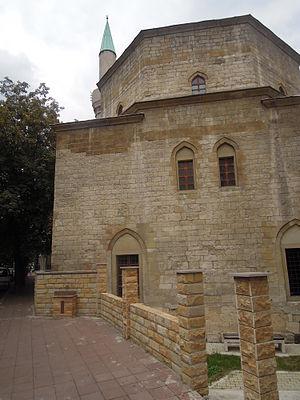
La Communauté islamique de Serbie a son siège à Belgrade, la capitale de la Serbie. Créée en 2007, elle est avec la Communauté islamique en Serbie l'une des deux organisations des Musulmans du pays.